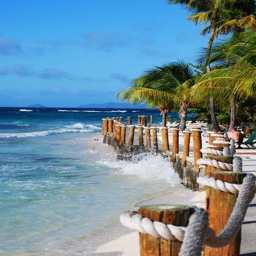
i suspect i could sit in a beach chair for days watching the waves and listening to them crash .